Hurricane hunters

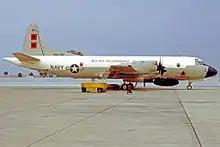
Lockheed WP-3A Orion weather reconnaissance aircraft of VW-4 Squadron at its NAS Jacksonville Florida base in 1974

The United States Navy's VW-4 / WEARECORON FOUR Weather Reconnaissance Squadron Four, "Hurricane Hunters" was the seventh U.S. Navy squadron dedicated to weather reconnaissance. They flew several types of aircraft, but the WC-121N "Willy Victor" was the aircraft most often associated with flying into the "eye of the storm." The squadron operated WC-121s between late 1954 and 1972. VW-4 lost one aircraft with its crew of 11 in a penetration of Hurricane Janet in 1955, and another to severe damage in a storm, but the severely damaged Willy Victor (MH-1) brought her crew home, although she never flew again. During 1973–1975, VW-4 operated the turbine-propeller Lockheed WP-3A Orion.